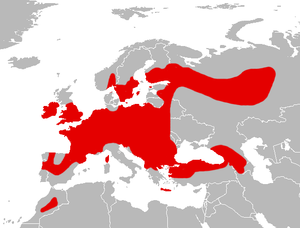
Cette liste commentée recense la mammalofaune en Biélorussie. Elle répertorie les espèces de mammifères biélorusses actuels et celles qui ont été récemment classifiées comme éteintes. Cette liste comporte 94 espèces réparties en neuf ordres et 23 familles, dont un est « en danger critique d'extinction », un autre est « en danger », deux sont « vulnérables » et sept sont « quasi menacées ».
Cette liste commentée recense la mammalofaune en Irlande. Elle répertorie les espèces de mammifères irlandais actuels et celles qui ont été récemment classifiées comme éteintes. Cette liste comporte 80 espèces réparties en dix ordres et 28 familles, dont quatre sont « en danger », trois sont « vulnérables », quatre sont « quasi menacées » et neuf ont des « données insuffisantes » pour être classées.
Cette liste commentée recense la mammalofaune en Azerbaïdjan. Elle répertorie les espèces de mammifères azerbaïdjanais actuels et celles qui ont été récemment classifiées comme éteintes. Cette liste comporte 127 espèces réparties en neuf ordres et 28 familles, dont quatre sont « en danger », huit sont « vulnérables », douze sont « quasi menacées » et quatre ont des « données insuffisantes » pour être classées.
Cette liste commentée recense la mammalofaune en Allemagne. Elle répertorie les espèces de mammifères allemands actuels et celles qui ont été récemment classifiées comme éteintes. Cette liste comporte 138 espèces réparties en onze ordres et 37 familles, dont deux sont « en danger critique », trois sont « en danger », cinq sont « vulnérables », douze sont « quasi menacées » et sept ont des « données insuffisantes » pour être classées.